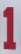
Number: 1